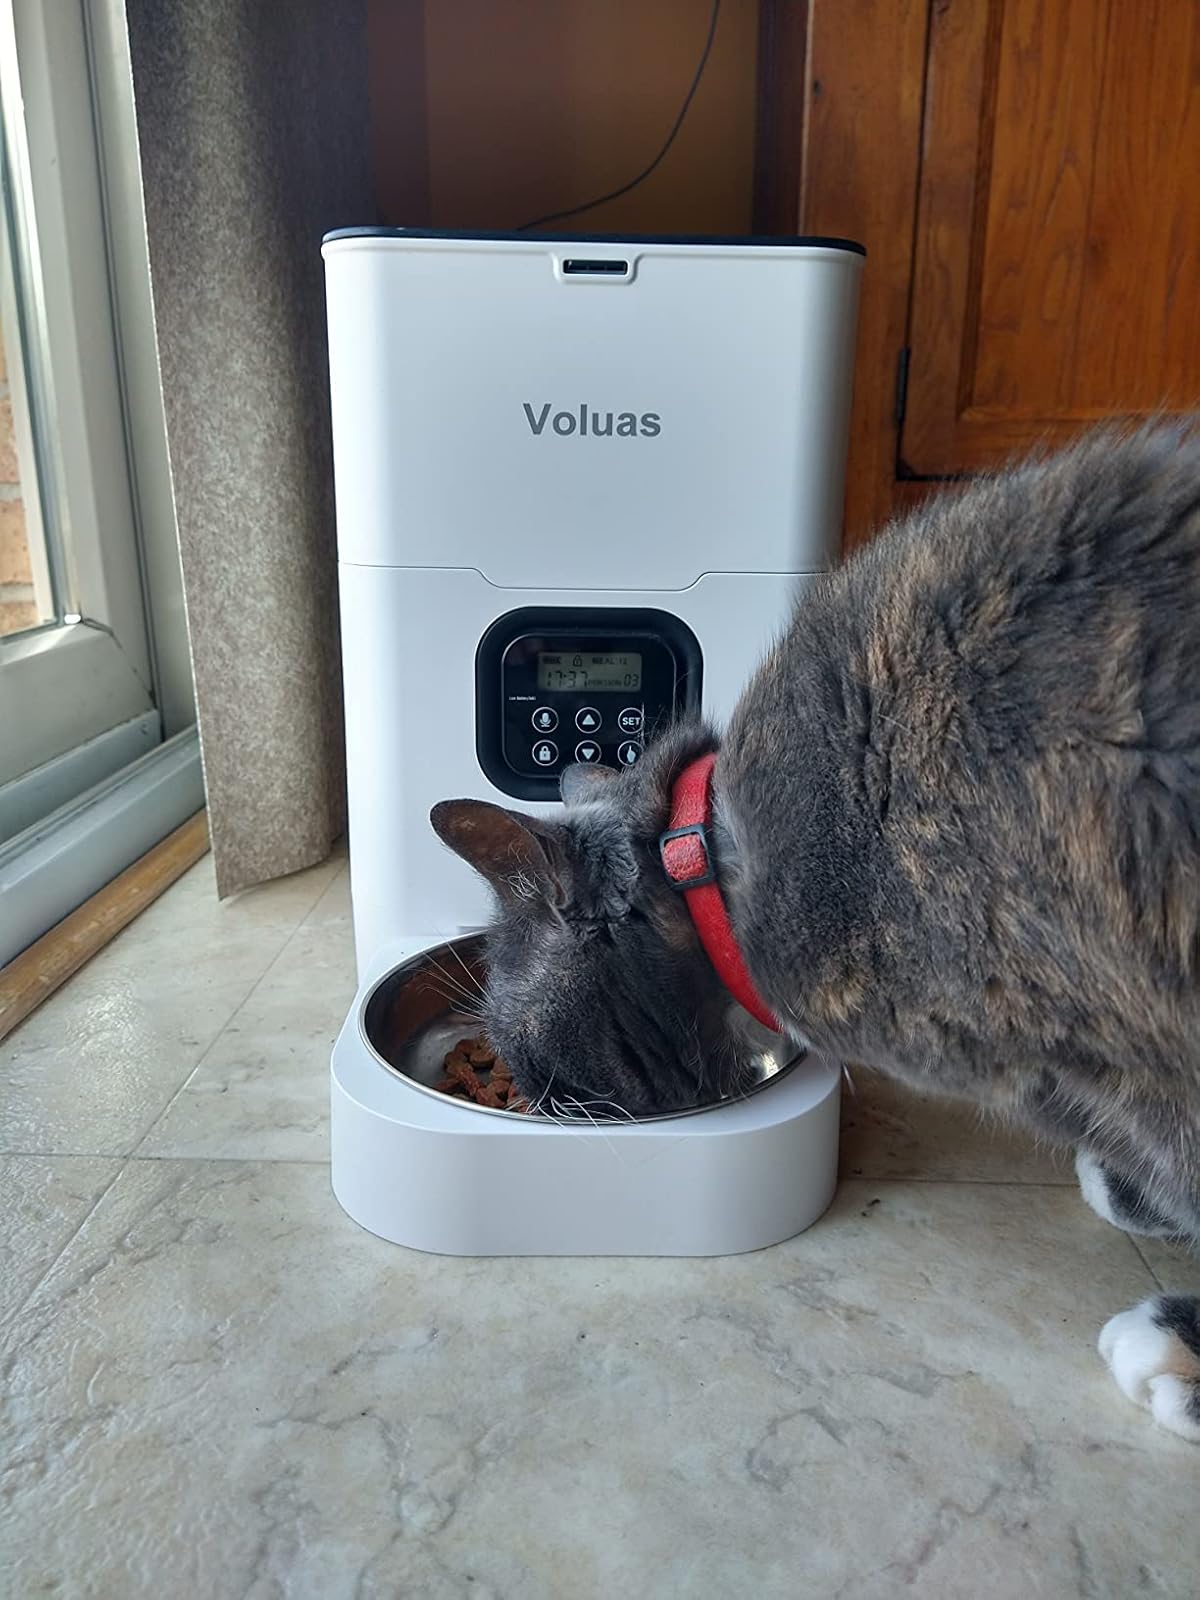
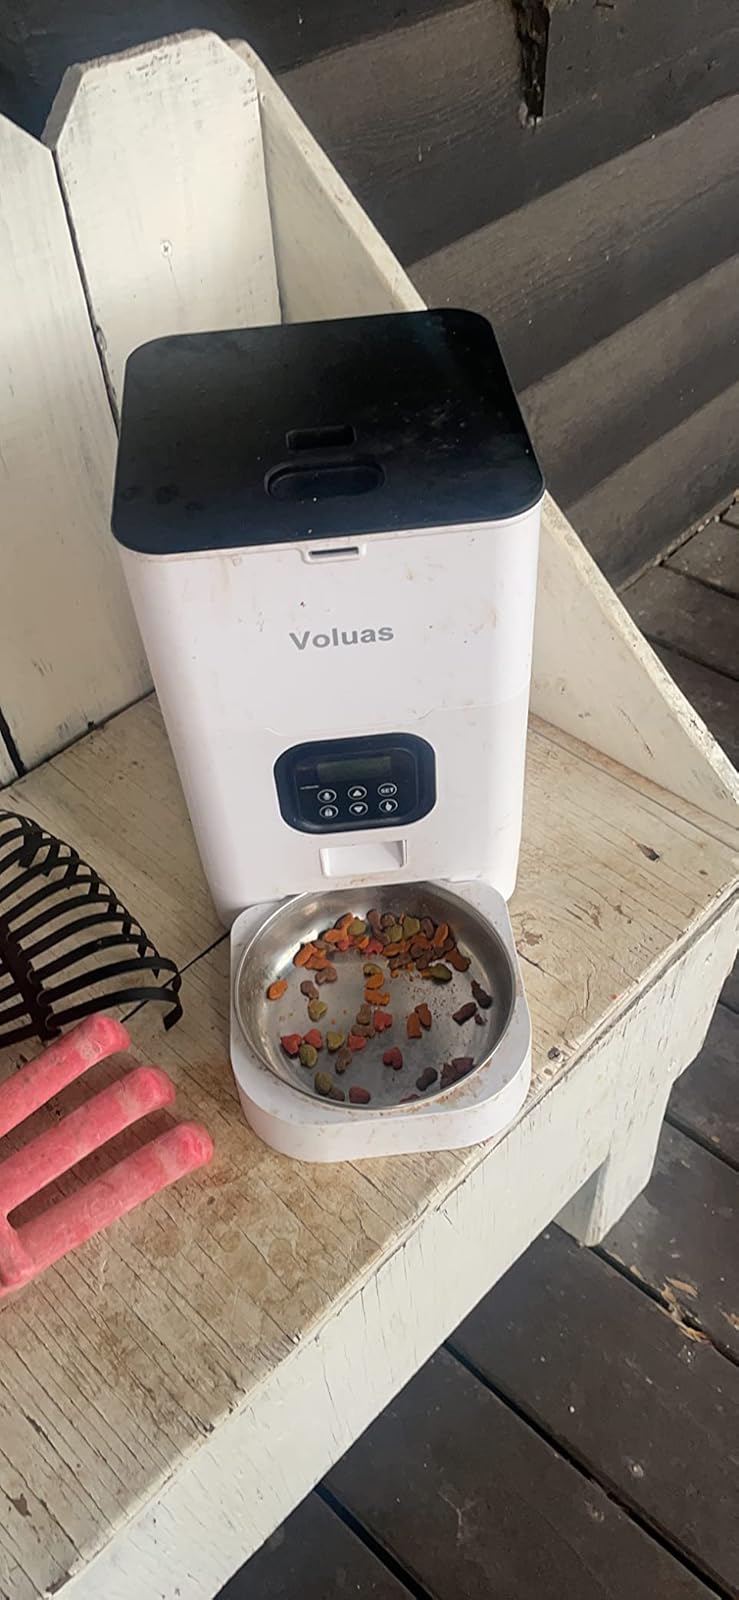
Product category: items_feeder
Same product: yes